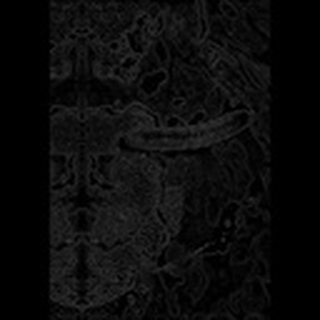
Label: cotton_army_worm